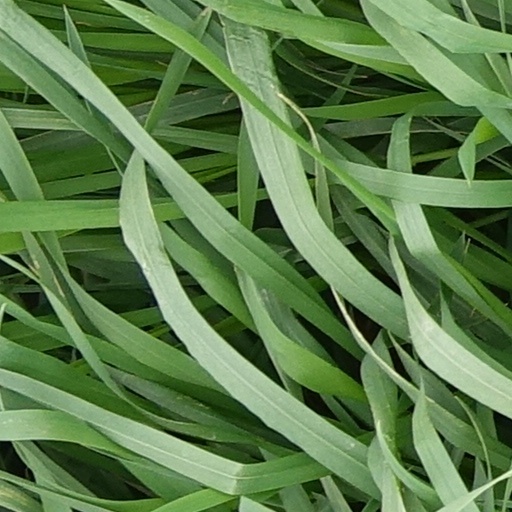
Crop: wheat